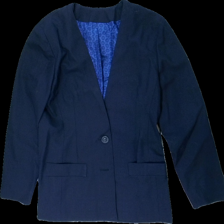
View: front
Type: Blazer
Category: Ladies
Brand: Missing
Colors: Blue
Material: 62% cotton 38% cotton
Cut: Regular
Season: All
Stains: Minor
Damage: hårig över hela
Damage 2: fläckar
Damage 2 location: middle center
Price range: <50
Recommended usage: Export
Description: blå kavaj, fläckar i mitten fram och hårig över hela